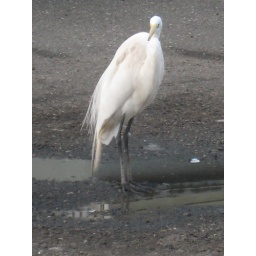
This bird was standing in a parking lot when I was walking to work